Ceramic

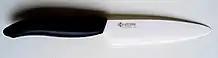
Kitchen knife with a ceramic blade

Optically transparent materials focus on the response of a material to incoming light waves of a range of wavelengths. Frequency selective optical filters can be utilized to alter or enhance the brightness and contrast of a digital image. Guided lightwave transmission via frequency selective waveguides involves the emerging field of fiber optics and the ability of certain glassy compositions as a transmission medium for a range of frequencies simultaneously (multi-mode optical fiber) with little or no interference between competing wavelengths or frequencies. This resonant mode of energy and data transmission via electromagnetic (light) wave propagation, though low powered, is virtually lossless. Optical waveguides are used as components in Integrated optical circuits (e.g. light-emitting diodes, LEDs) or as the transmission medium in local and long haul optical communication systems. Also of value to the emerging materials scientist is the sensitivity of materials to radiation in the thermal infrared (IR) portion of the electromagnetic spectrum. This heat-seeking ability is responsible for such diverse optical phenomena as night-vision and IR luminescence.